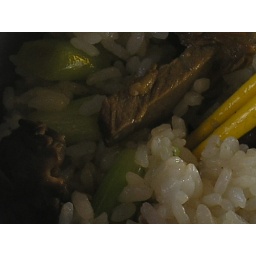
Or a Japanes-style beef bowl with shitakes and green onions over rice.